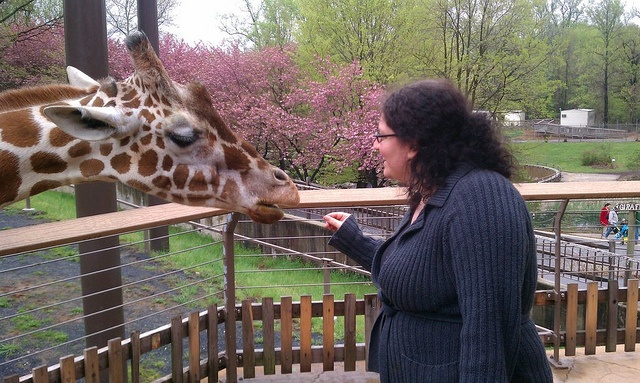
A woman is petting a giraffe behind a fence.
A woman looking at a giraffe who has reached its head over its fence.
Woman standing by a wooden fence petting a giraffe.
The lady is feeding the friendly hungry giraffe.
A giraffes is leaning over a railing towards a woman.